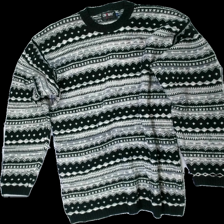
View: front
Type: Sweater
Category: Men
Brand: Not in the list
Brand text on label: oneway
Colors: White, Black, Grey
Material: 56% wool 44% acrylic
Pattern: Striped
Cut: Regular
Size: L
Season: All
Holes: Major
Damage: hål i armhåla
Damage location: middle right
Price range: <50
Recommended usage: Export
Description: stickad tröja med "ränder" med olika mönster. hål i höger armhåla